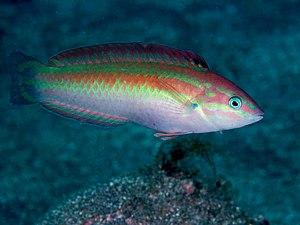
Halichoeres tenuispinis est un poisson osseux de petite taille de la famille des Labridae.
Halichoeres est un genre de poissons téléostéens de la famille des Labridae ; ils font partie des poissons appelés « girelles ».